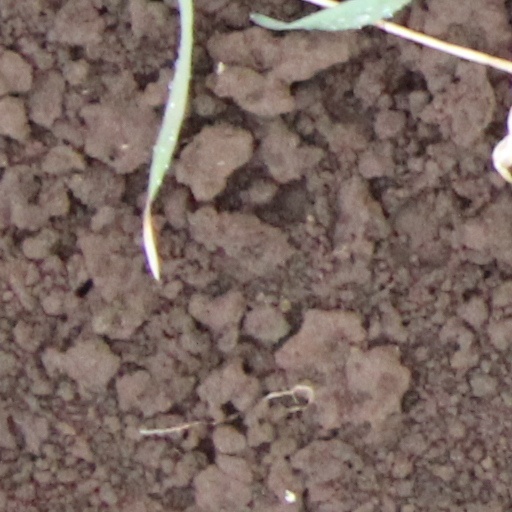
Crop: wheat